Birkdale Village

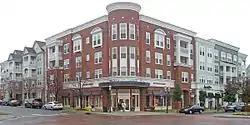
Birkdale Village Town Center

Birkdale Village is an urban mixed-use community in Huntersville, North Carolina, United States, north of Charlotte, North Carolina. It was named after the English village of Birkdale, in Southport. It has numerous restaurants and stores. Apartments are located at the property provided by Haven at Birkdale Village. A gym, a movie theater, a supermarket, a golf course, a greenway, an express bus park and ride, and the Lake Norman are all within walking distance for the residents of Birkdale Village.